Tomasz Misiak

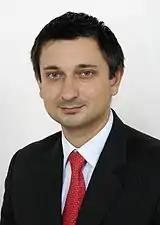
Misiak in 2007

Tomasz Wojciech Misiak (born 7 July 1973 in Wrocław) is a Polish politician and businessman. He co-founded Work Service, the biggest Polish employment agency and served as a senator, representing Civic Platform.